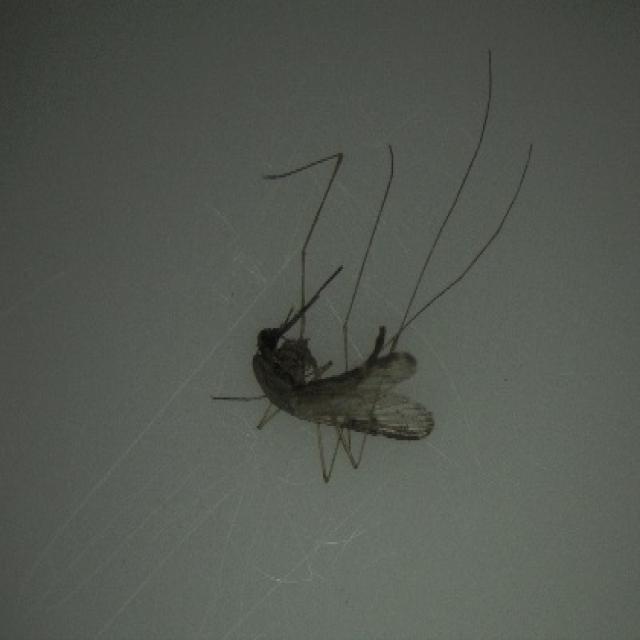
Species: anopheles_sinensis